Turhan Bey

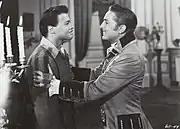
Bey with Arturo de Córdova in "Adventures of Casanova" (1948)

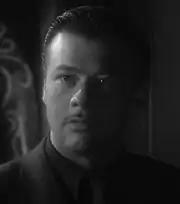
Bey in "The Amazing Mr. X" (1948)

Bey made four films with Eagle-Lion. The first was the comedy "Out of the Blue" (1947) with George Brent and Virginia Mayo. Bey followed it with the swashbuckler "Adventures of Casanova" (1948), supporting Arturo de Córdova. Bey made the thriller "The Amazing Mr. X" (1948) with Lynn Bari. His fourth film for Eagle-Lion was "Parole, Inc" (1948) with Michael O'Shea.